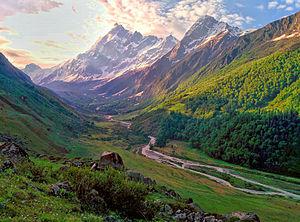
Le sanctuaire faunique de Govind Pashu Vihar est un refuge faunique, créé en 1955, situé dans le nouvel État de l'Uttarakhand en Inde.
L'Uttarakhand, est un État indien situé dans le massif de l'Himalaya. Il est bordé par le Tibet au nord-est, le Népal au sud-est, et est voisin des États indiens de l'Himachal Pradesh et de l'Uttar Pradesh.